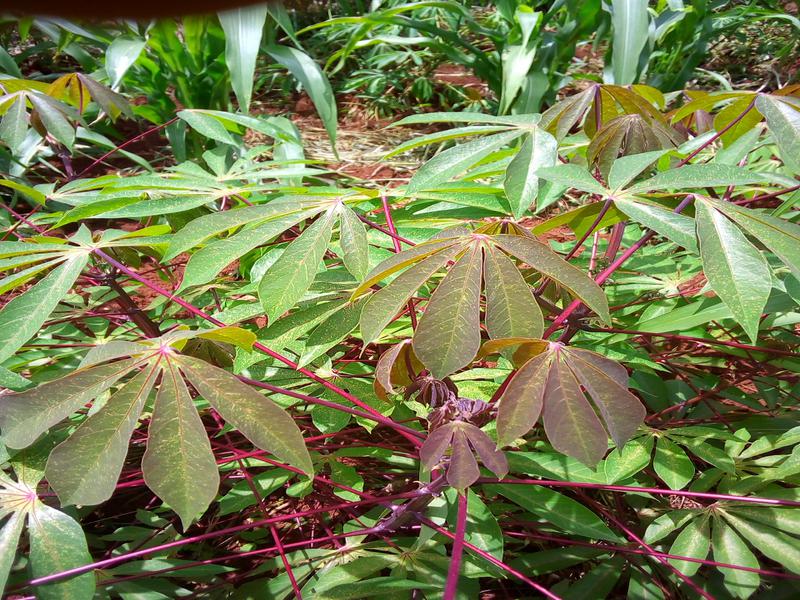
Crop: cassava
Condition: green_mottle